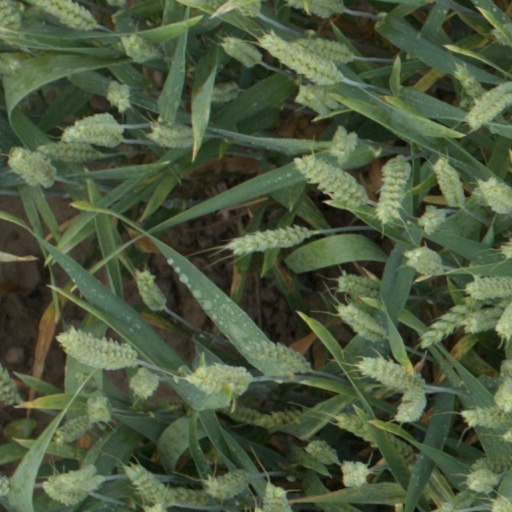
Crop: wheat